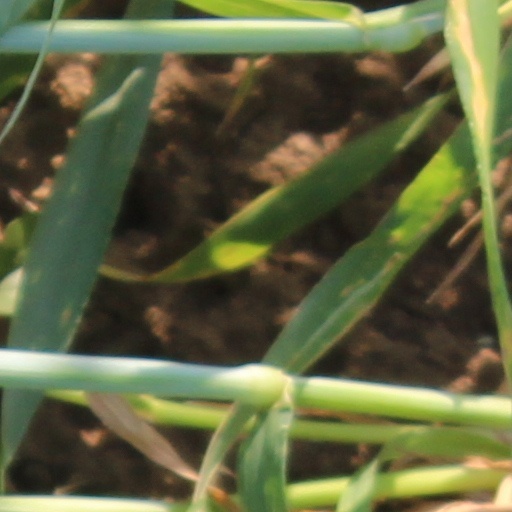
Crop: wheat